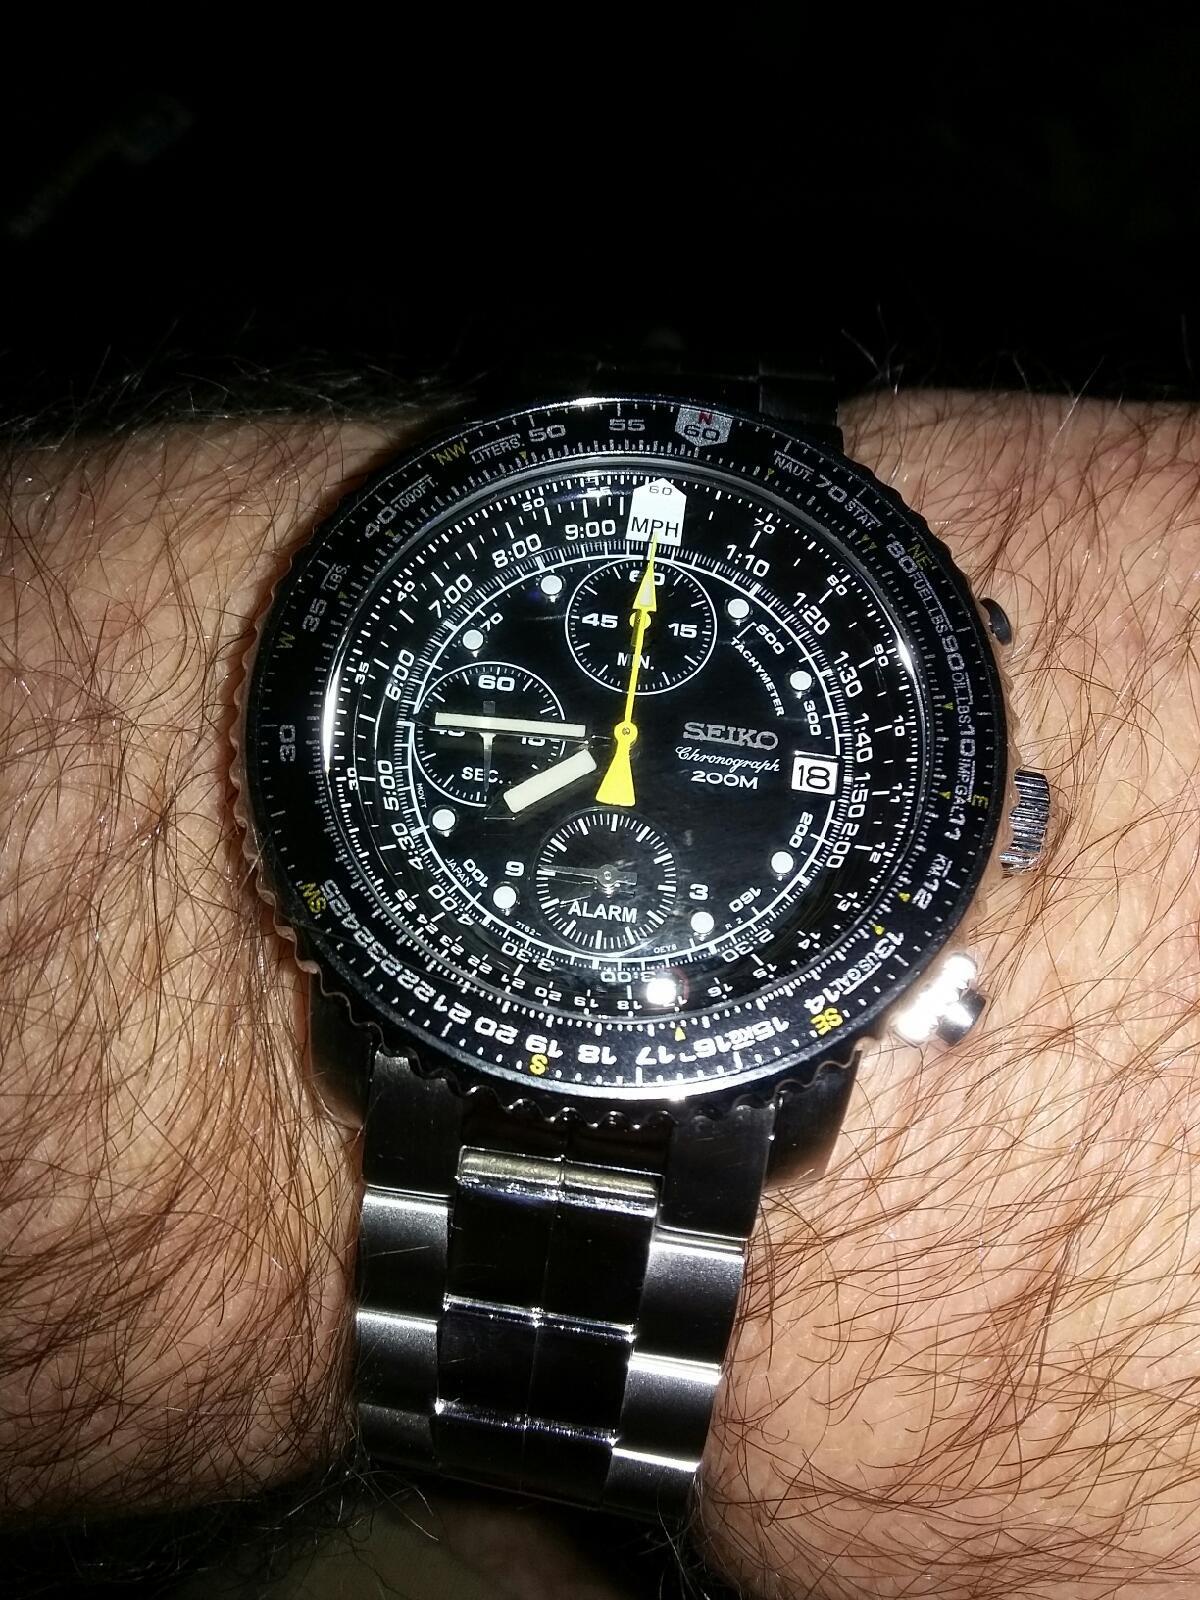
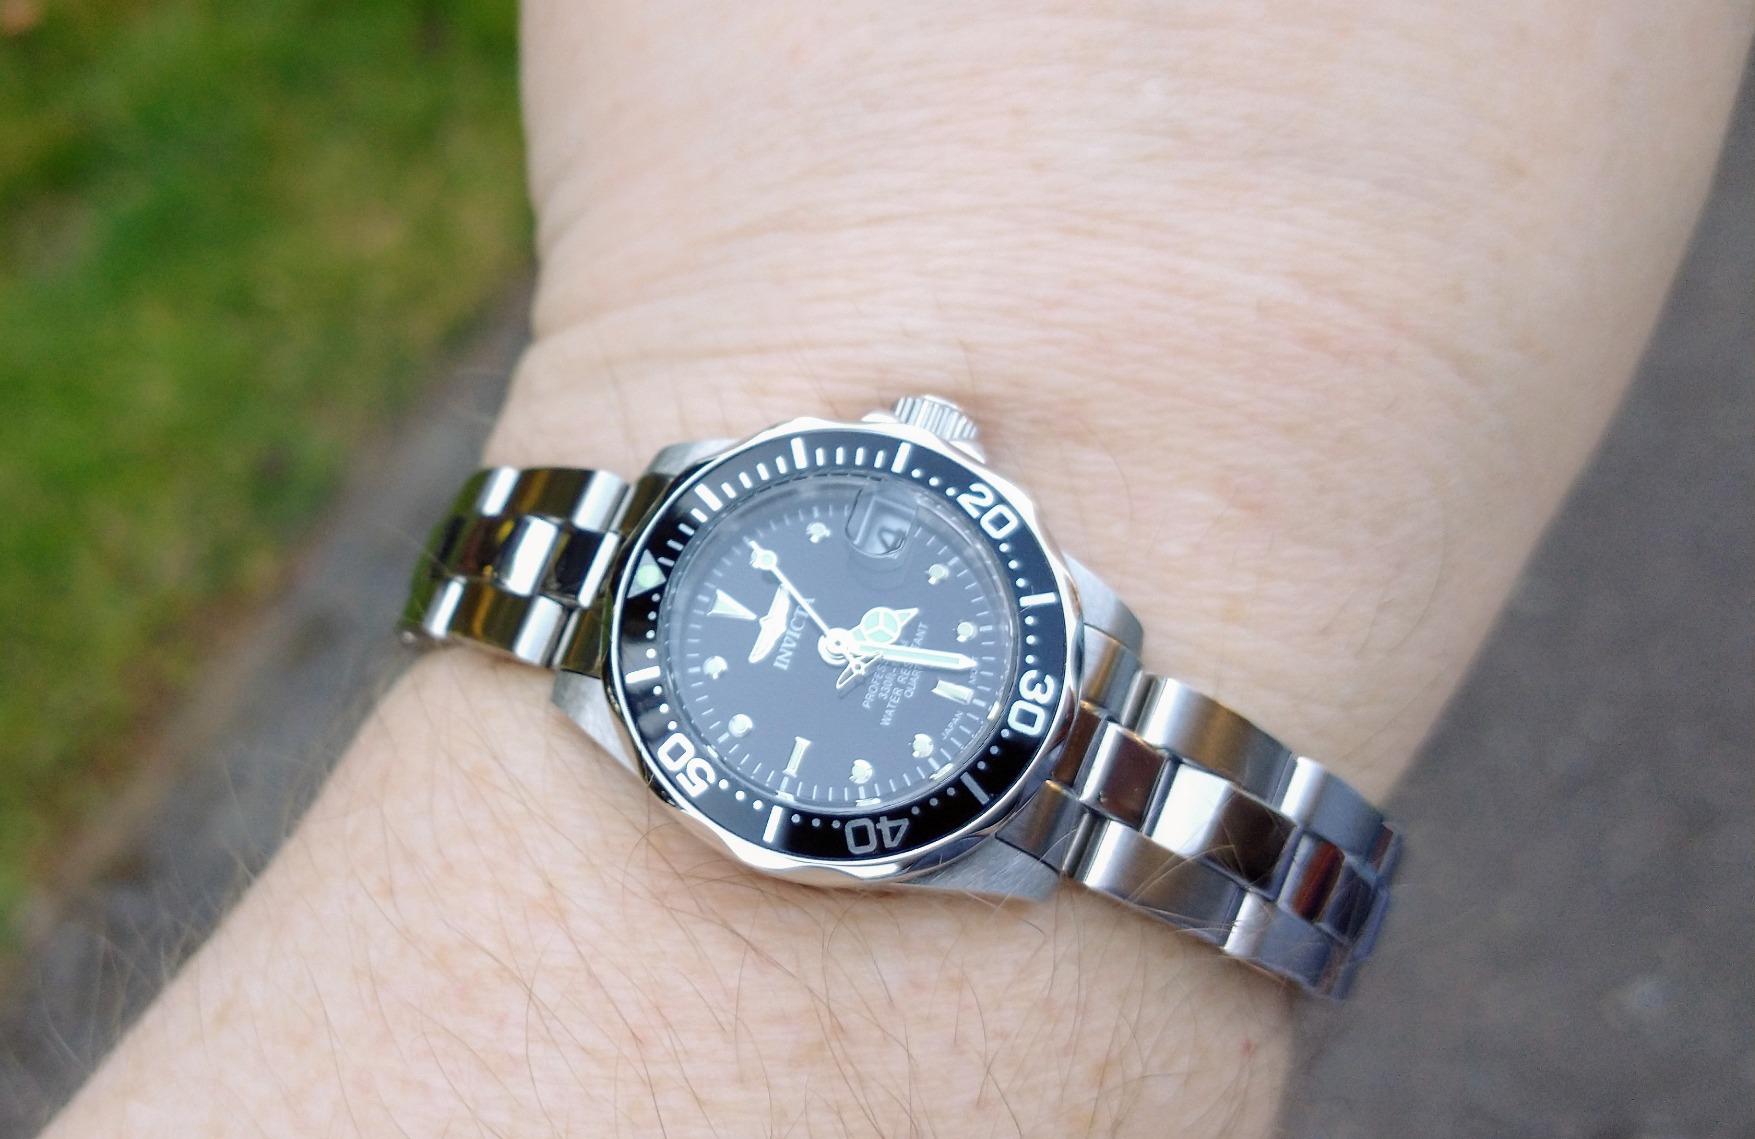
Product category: accessories_watch
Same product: no